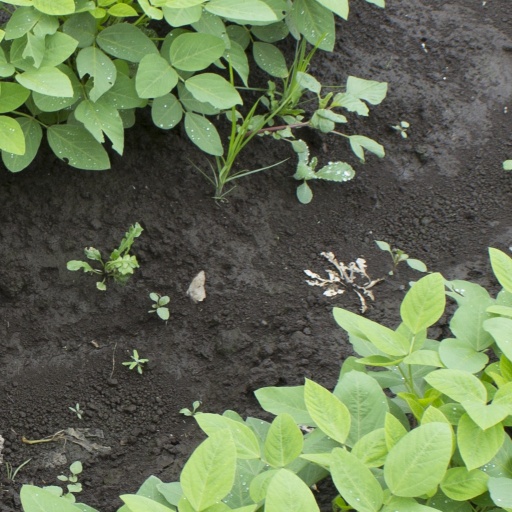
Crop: soybean